Mohamed Abokor

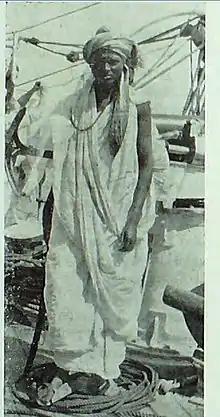
Abdallah Shihiri, 1909

The Dervish movement first arose in Burao in 1899, where in the summer of that year Dervish leaders and their clan followers congregated at the settlement. Haji Suudi leading his clansmen declared war on the British lest they stop interfering with their religious and internal affairs. The dervish then proceeded to send this letter to Captain Cordeauxe and James Hayes Sadler: